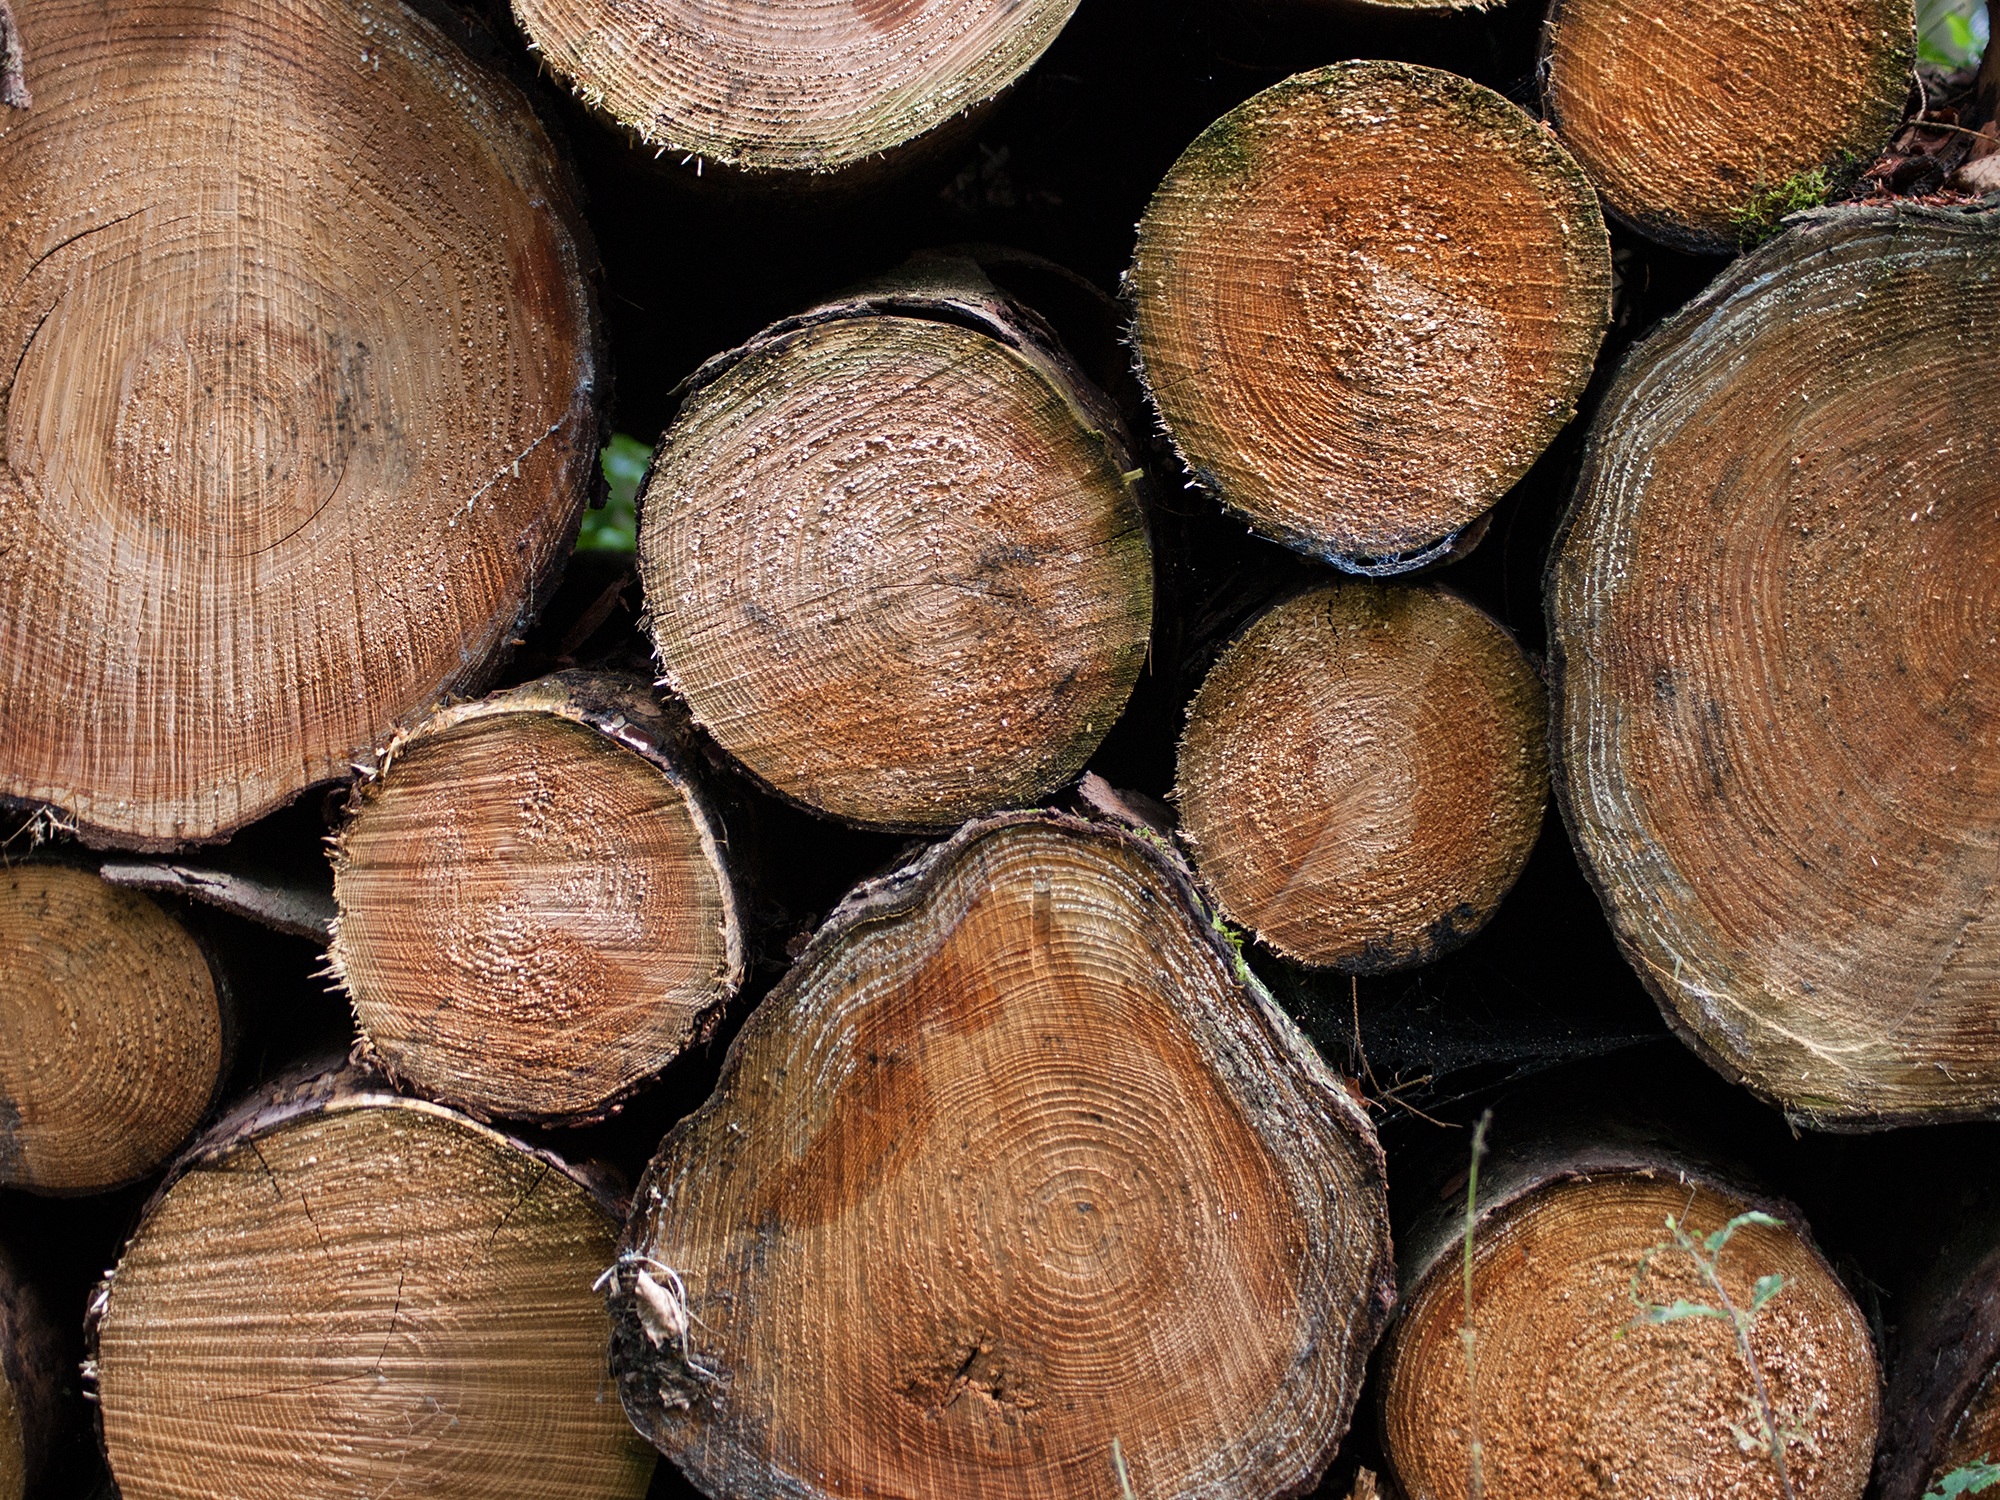
tree, forest, wood, food, produce, coconut, tribe, hazelnut, shiitake, nuts seeds